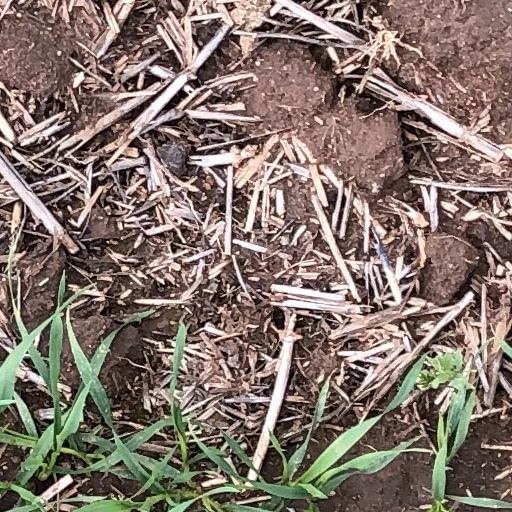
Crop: wheat